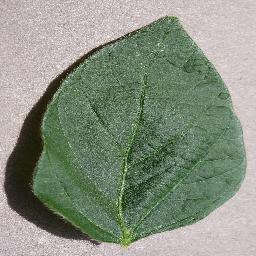
Label: Soybean___healthy